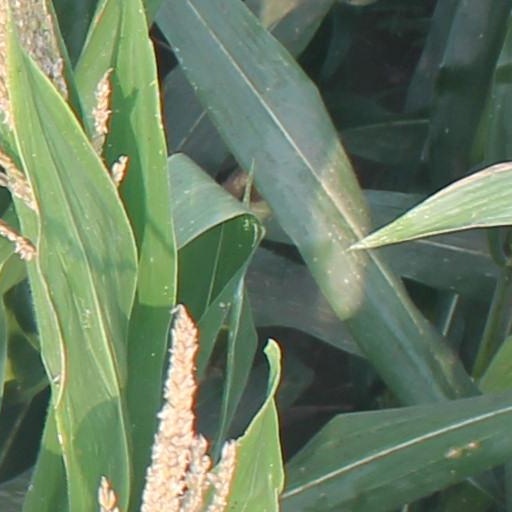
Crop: maize; corn